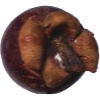
Label: mangostan